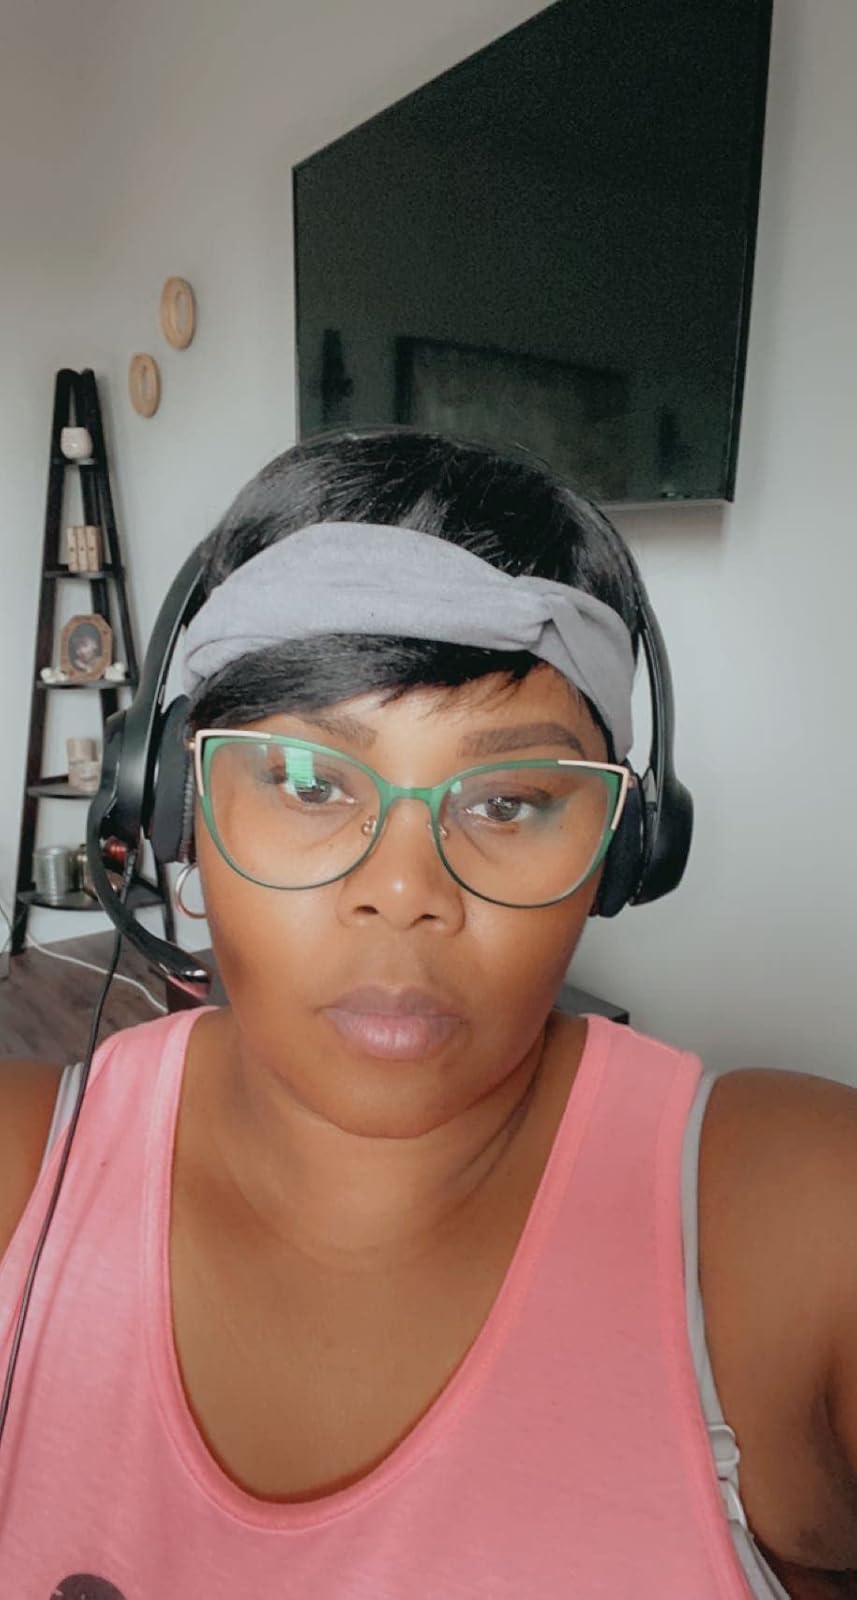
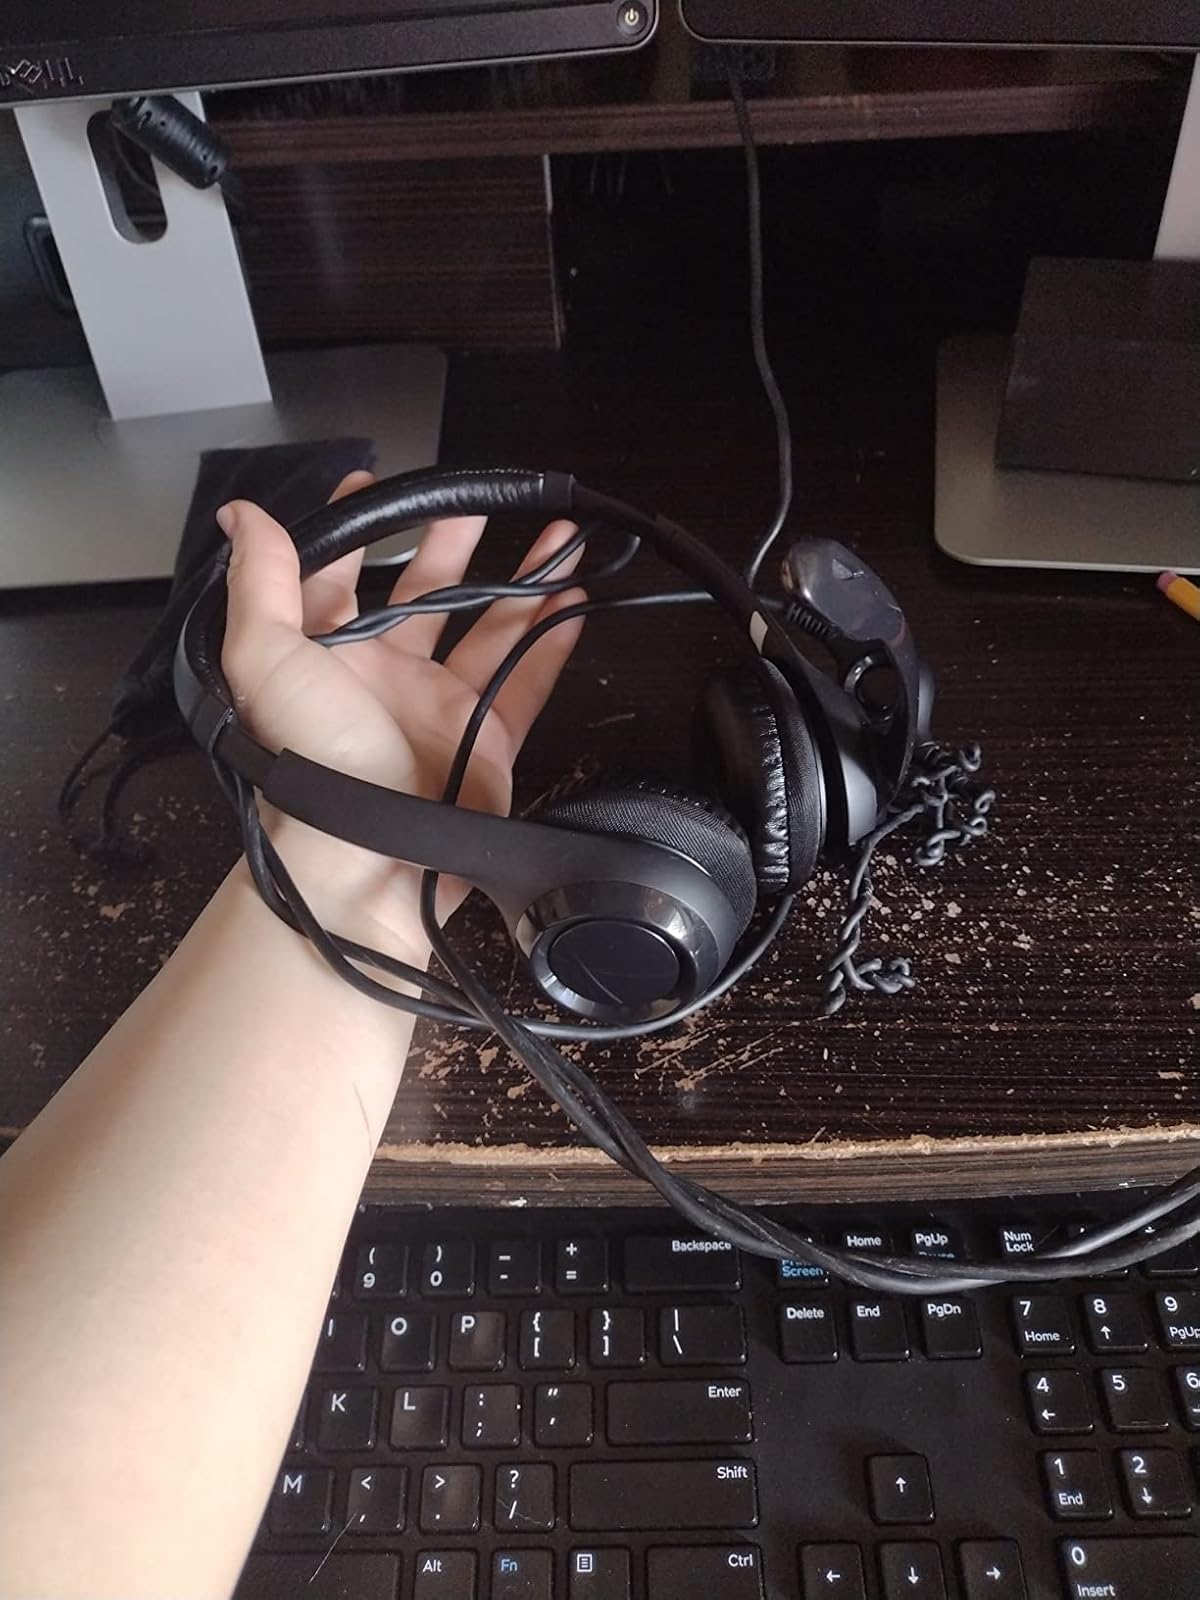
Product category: headphones
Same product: yes